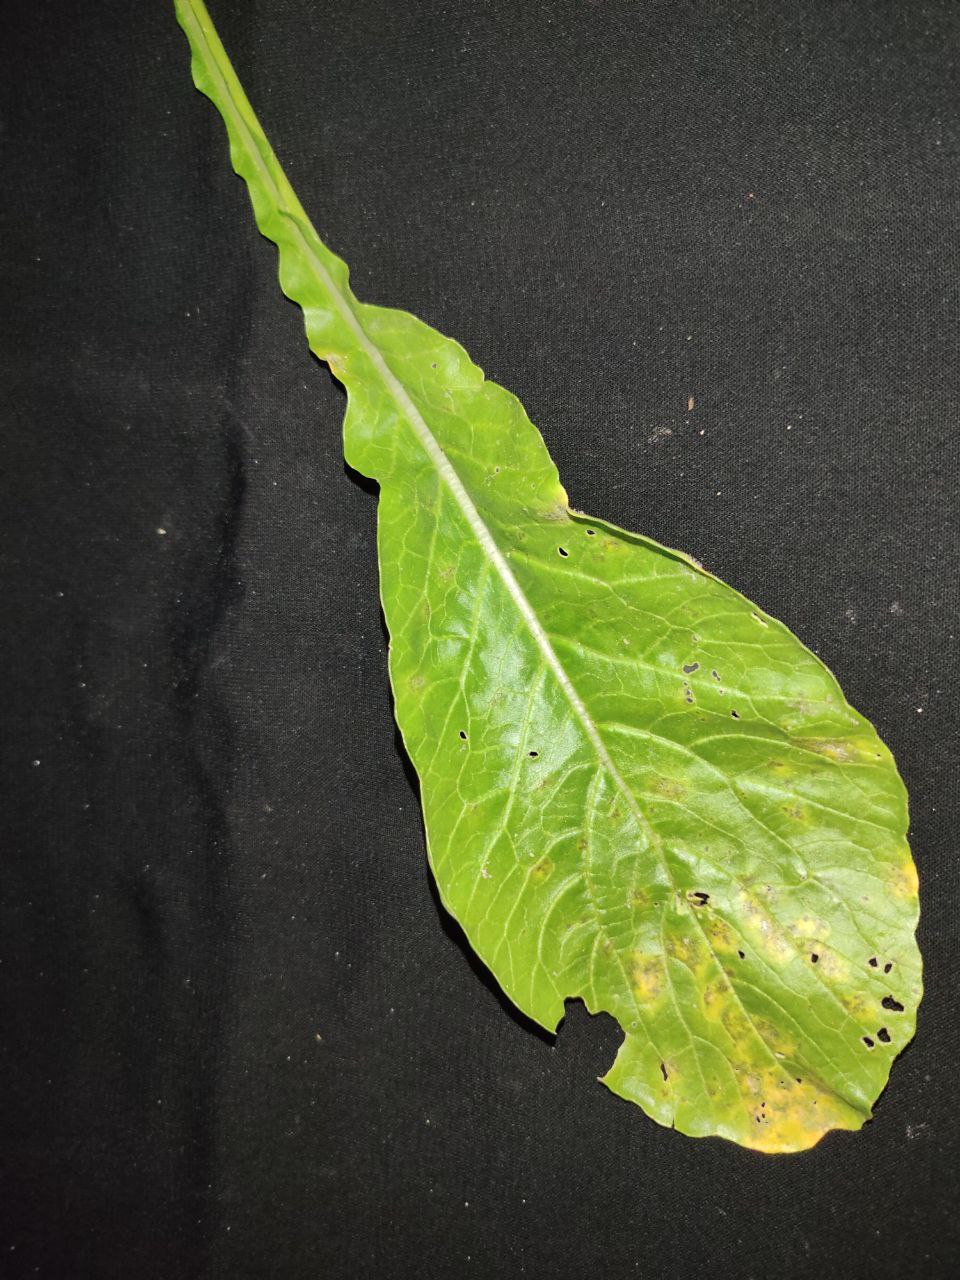
Label: Downey mildew